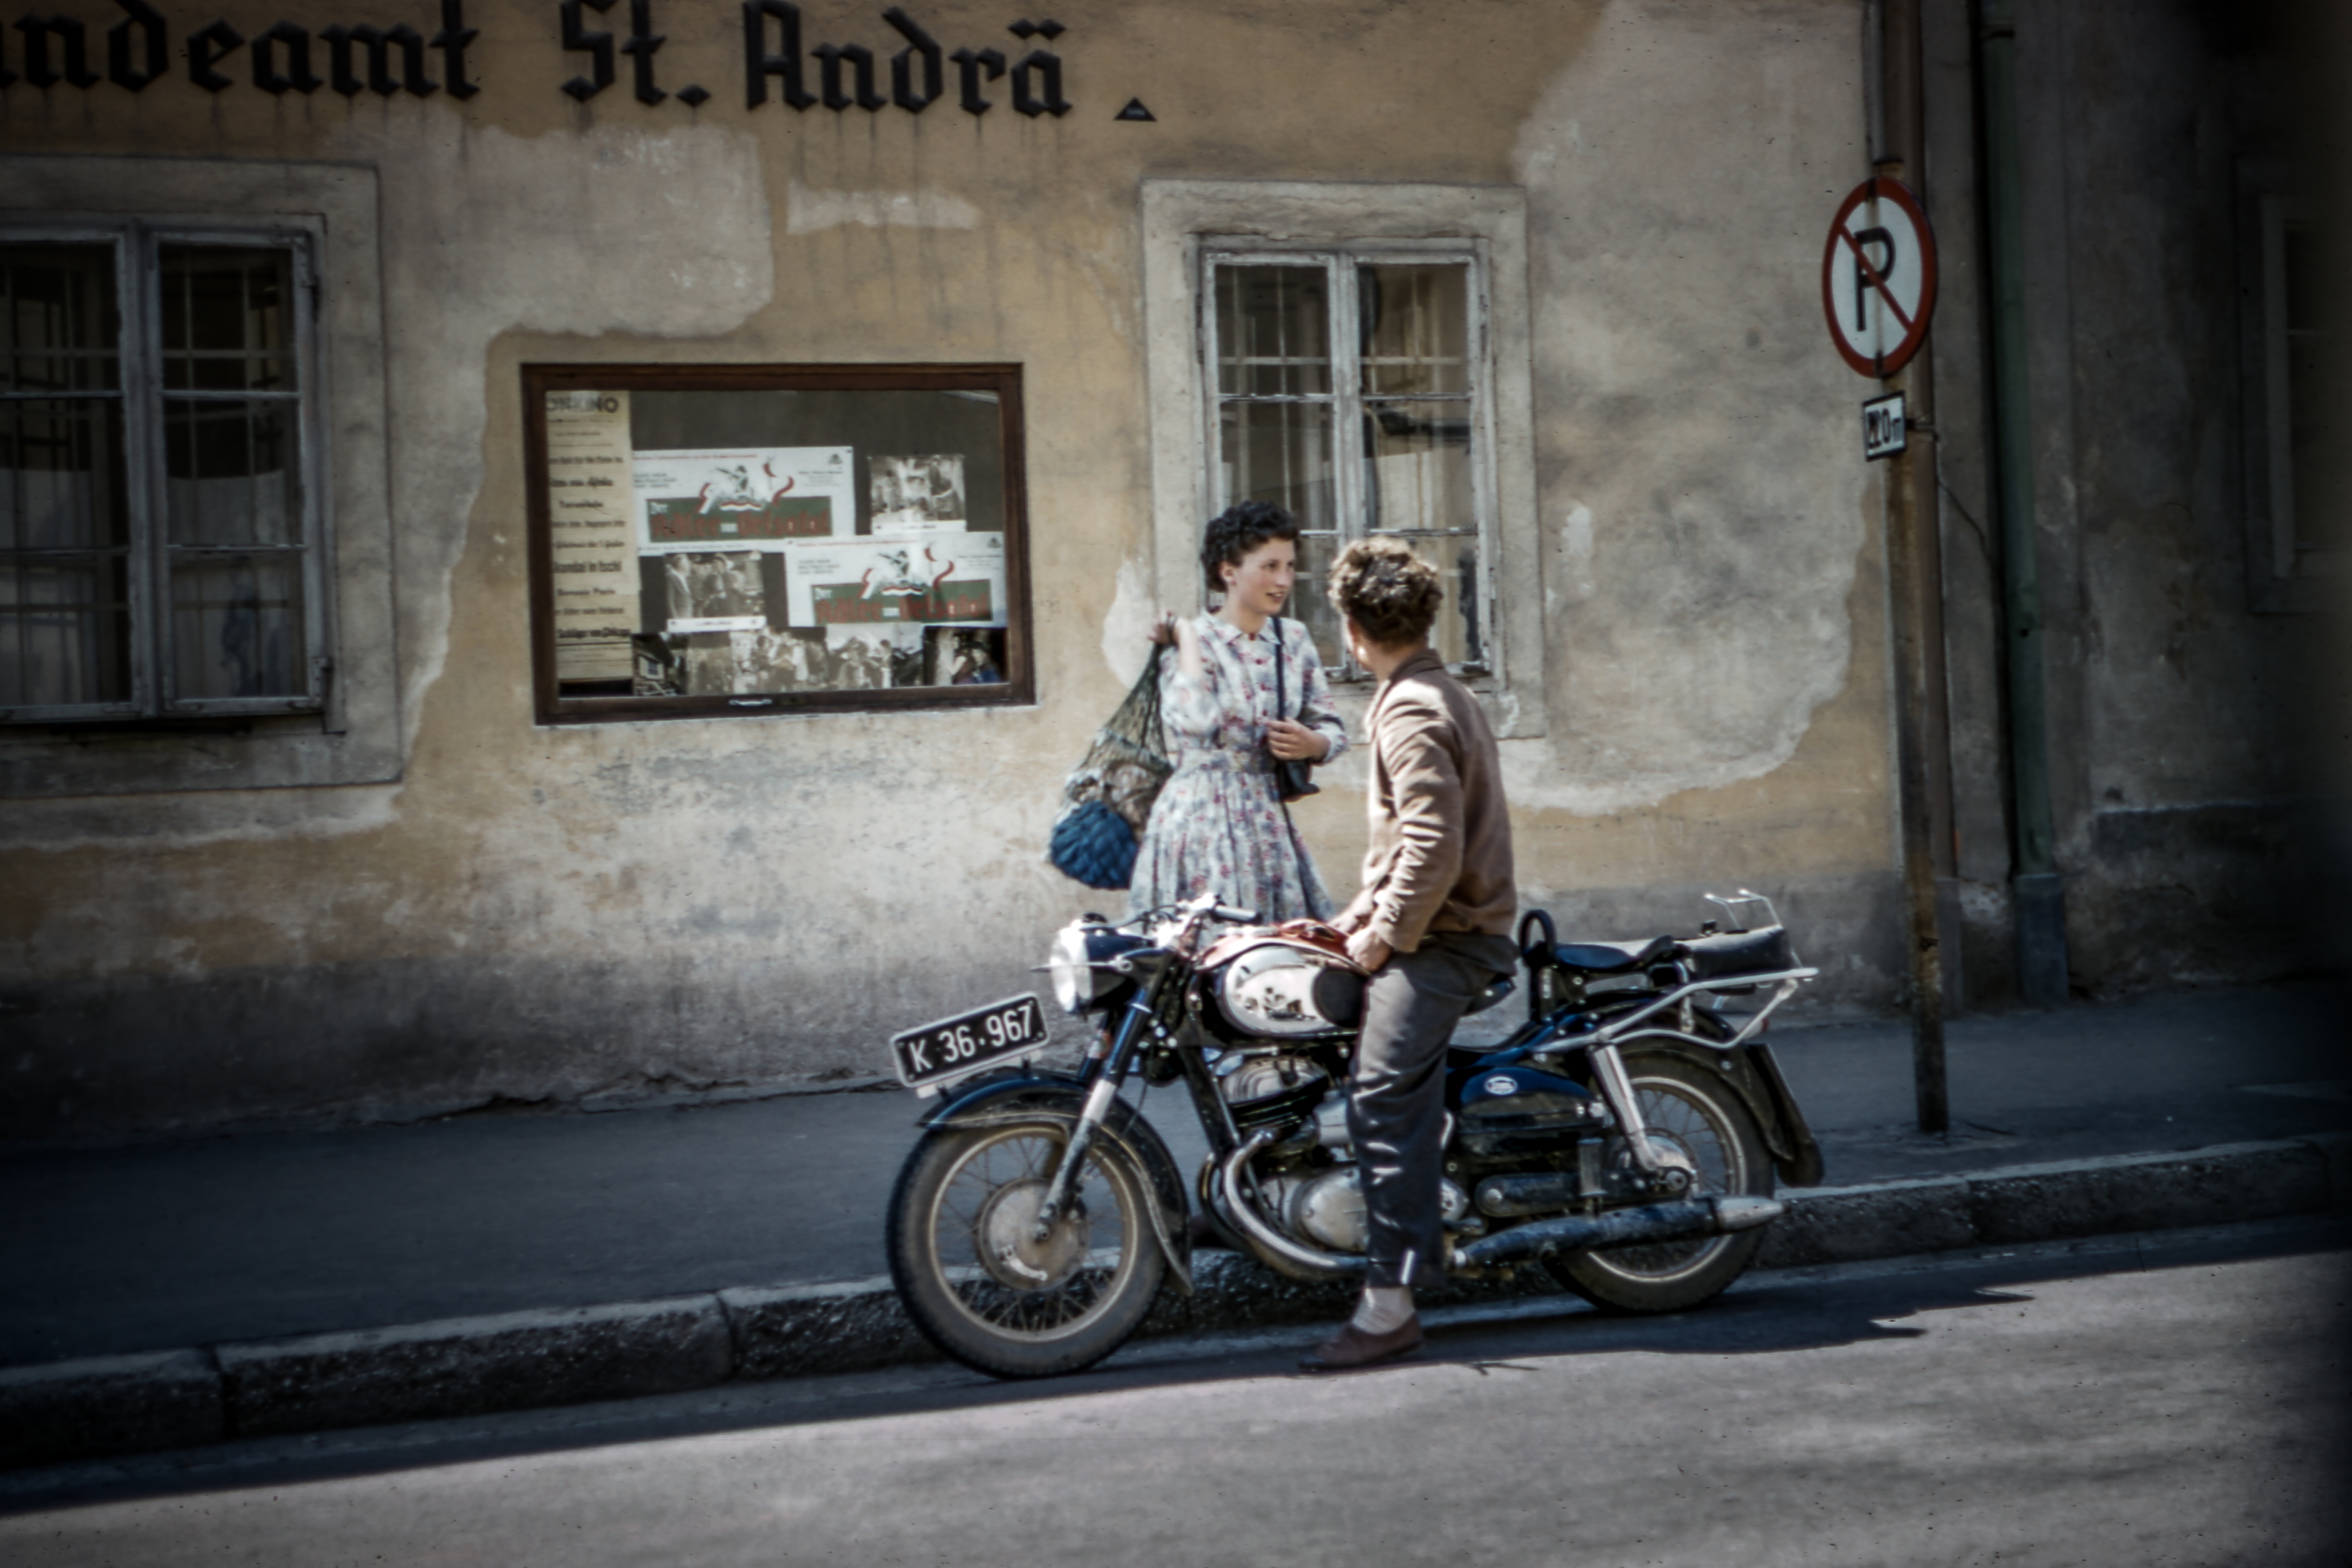
man, person, road, street, bicycle, vehicle, motorcycle, infrastructure, motorcyclist, germany, urban area